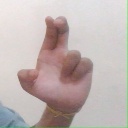
अक्षर: आ